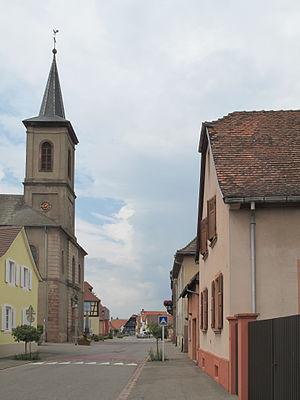
Artzenheim, l'église Saint-Jacques dans la rue